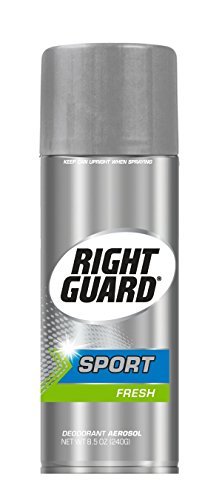
Right Guard Sport Deodorant Aerosol, Fresh, 8.5 Ounce
Category: All Beauty
Trusted Right Guard deodorant strength:Provides all-day protection against perspiration odor. Helps protect your clothes with its anti-stain formulation.
Features: Meets EPA clean air standards | Helps protect your clothes with its anti stain formulation | Provides all day protection against perspiration odor. | Item Package Dimension: 6.35cm L x 6.858cm W x 18.541cm H